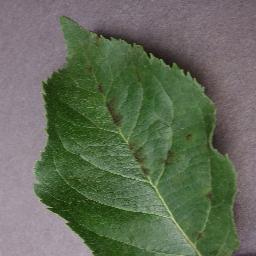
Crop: apple
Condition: scab